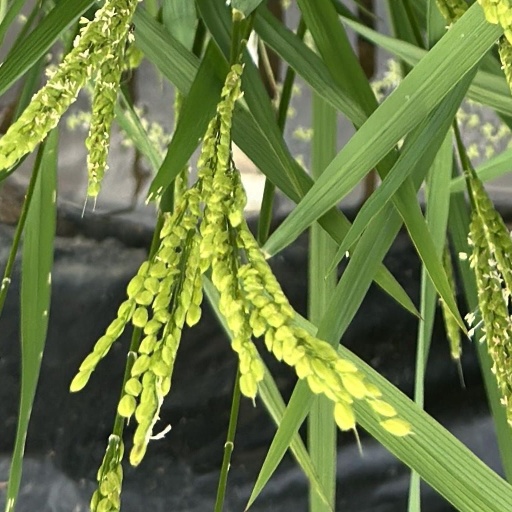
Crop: rice